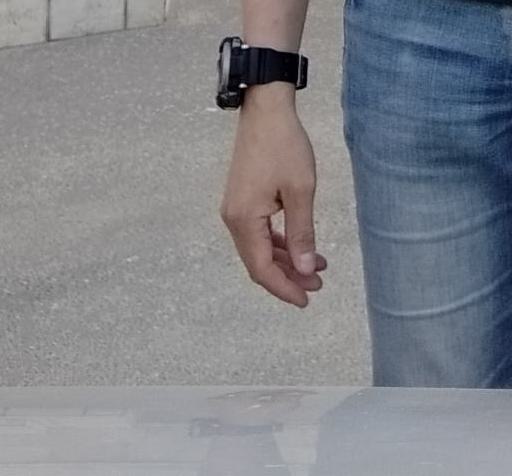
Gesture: no_gesture